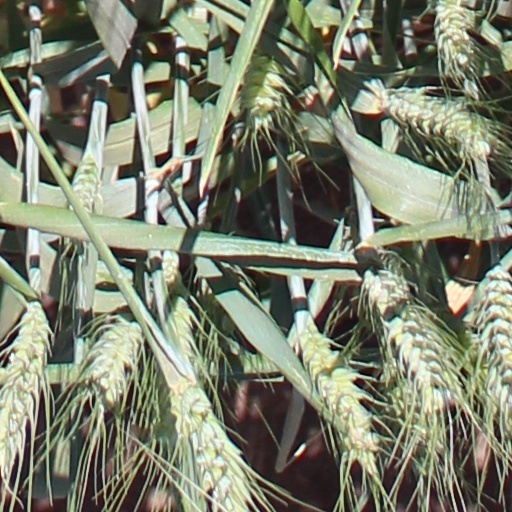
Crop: wheat